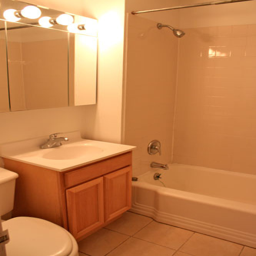
A bathroom area with a toilet, sink and tub.
A bathroom with a tub, sink and white toilet.
A bathroom with a toilet, sink, shower and mirror with lights.
a bare bathroom with a sink, tub, toilet and mirror.
an image of a bathroom setting with studio lighting